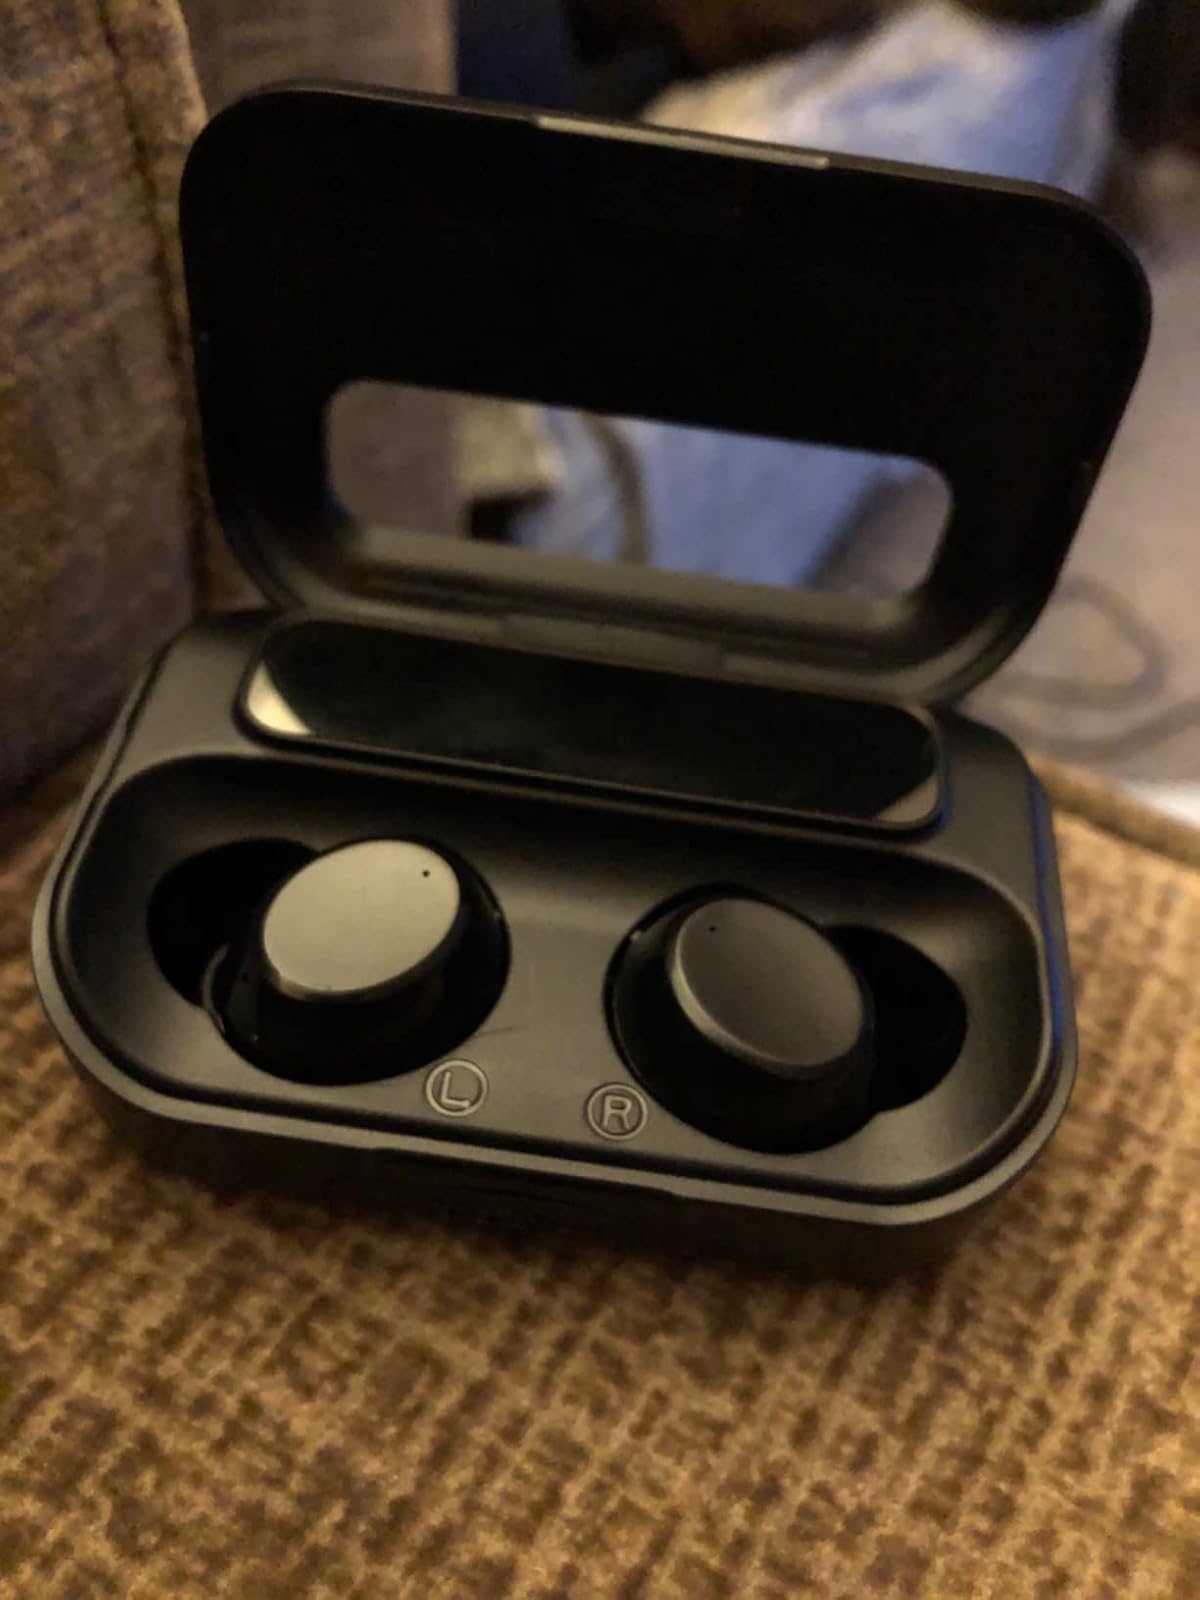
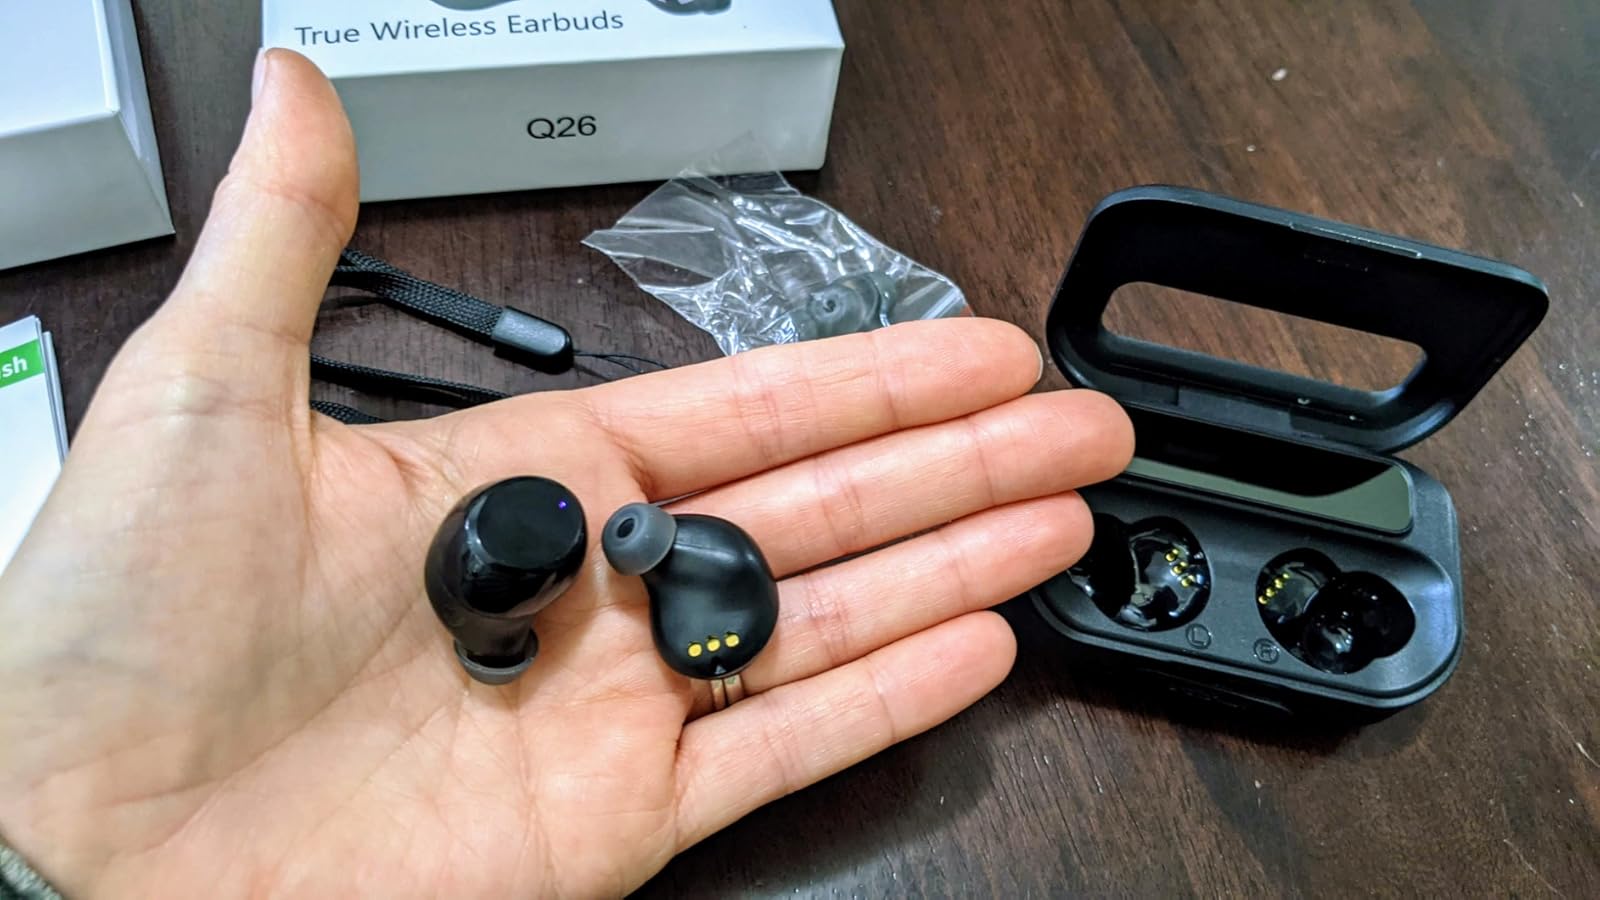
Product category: earbuds
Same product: yes